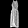
Label: Dress